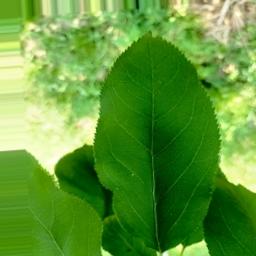
Label: Healthy